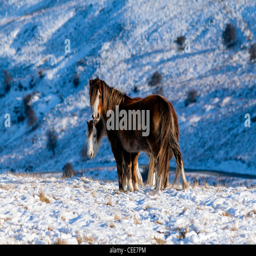
wild horses with long winter coats stand in the sun on a snowy high moorland in the middle of winter